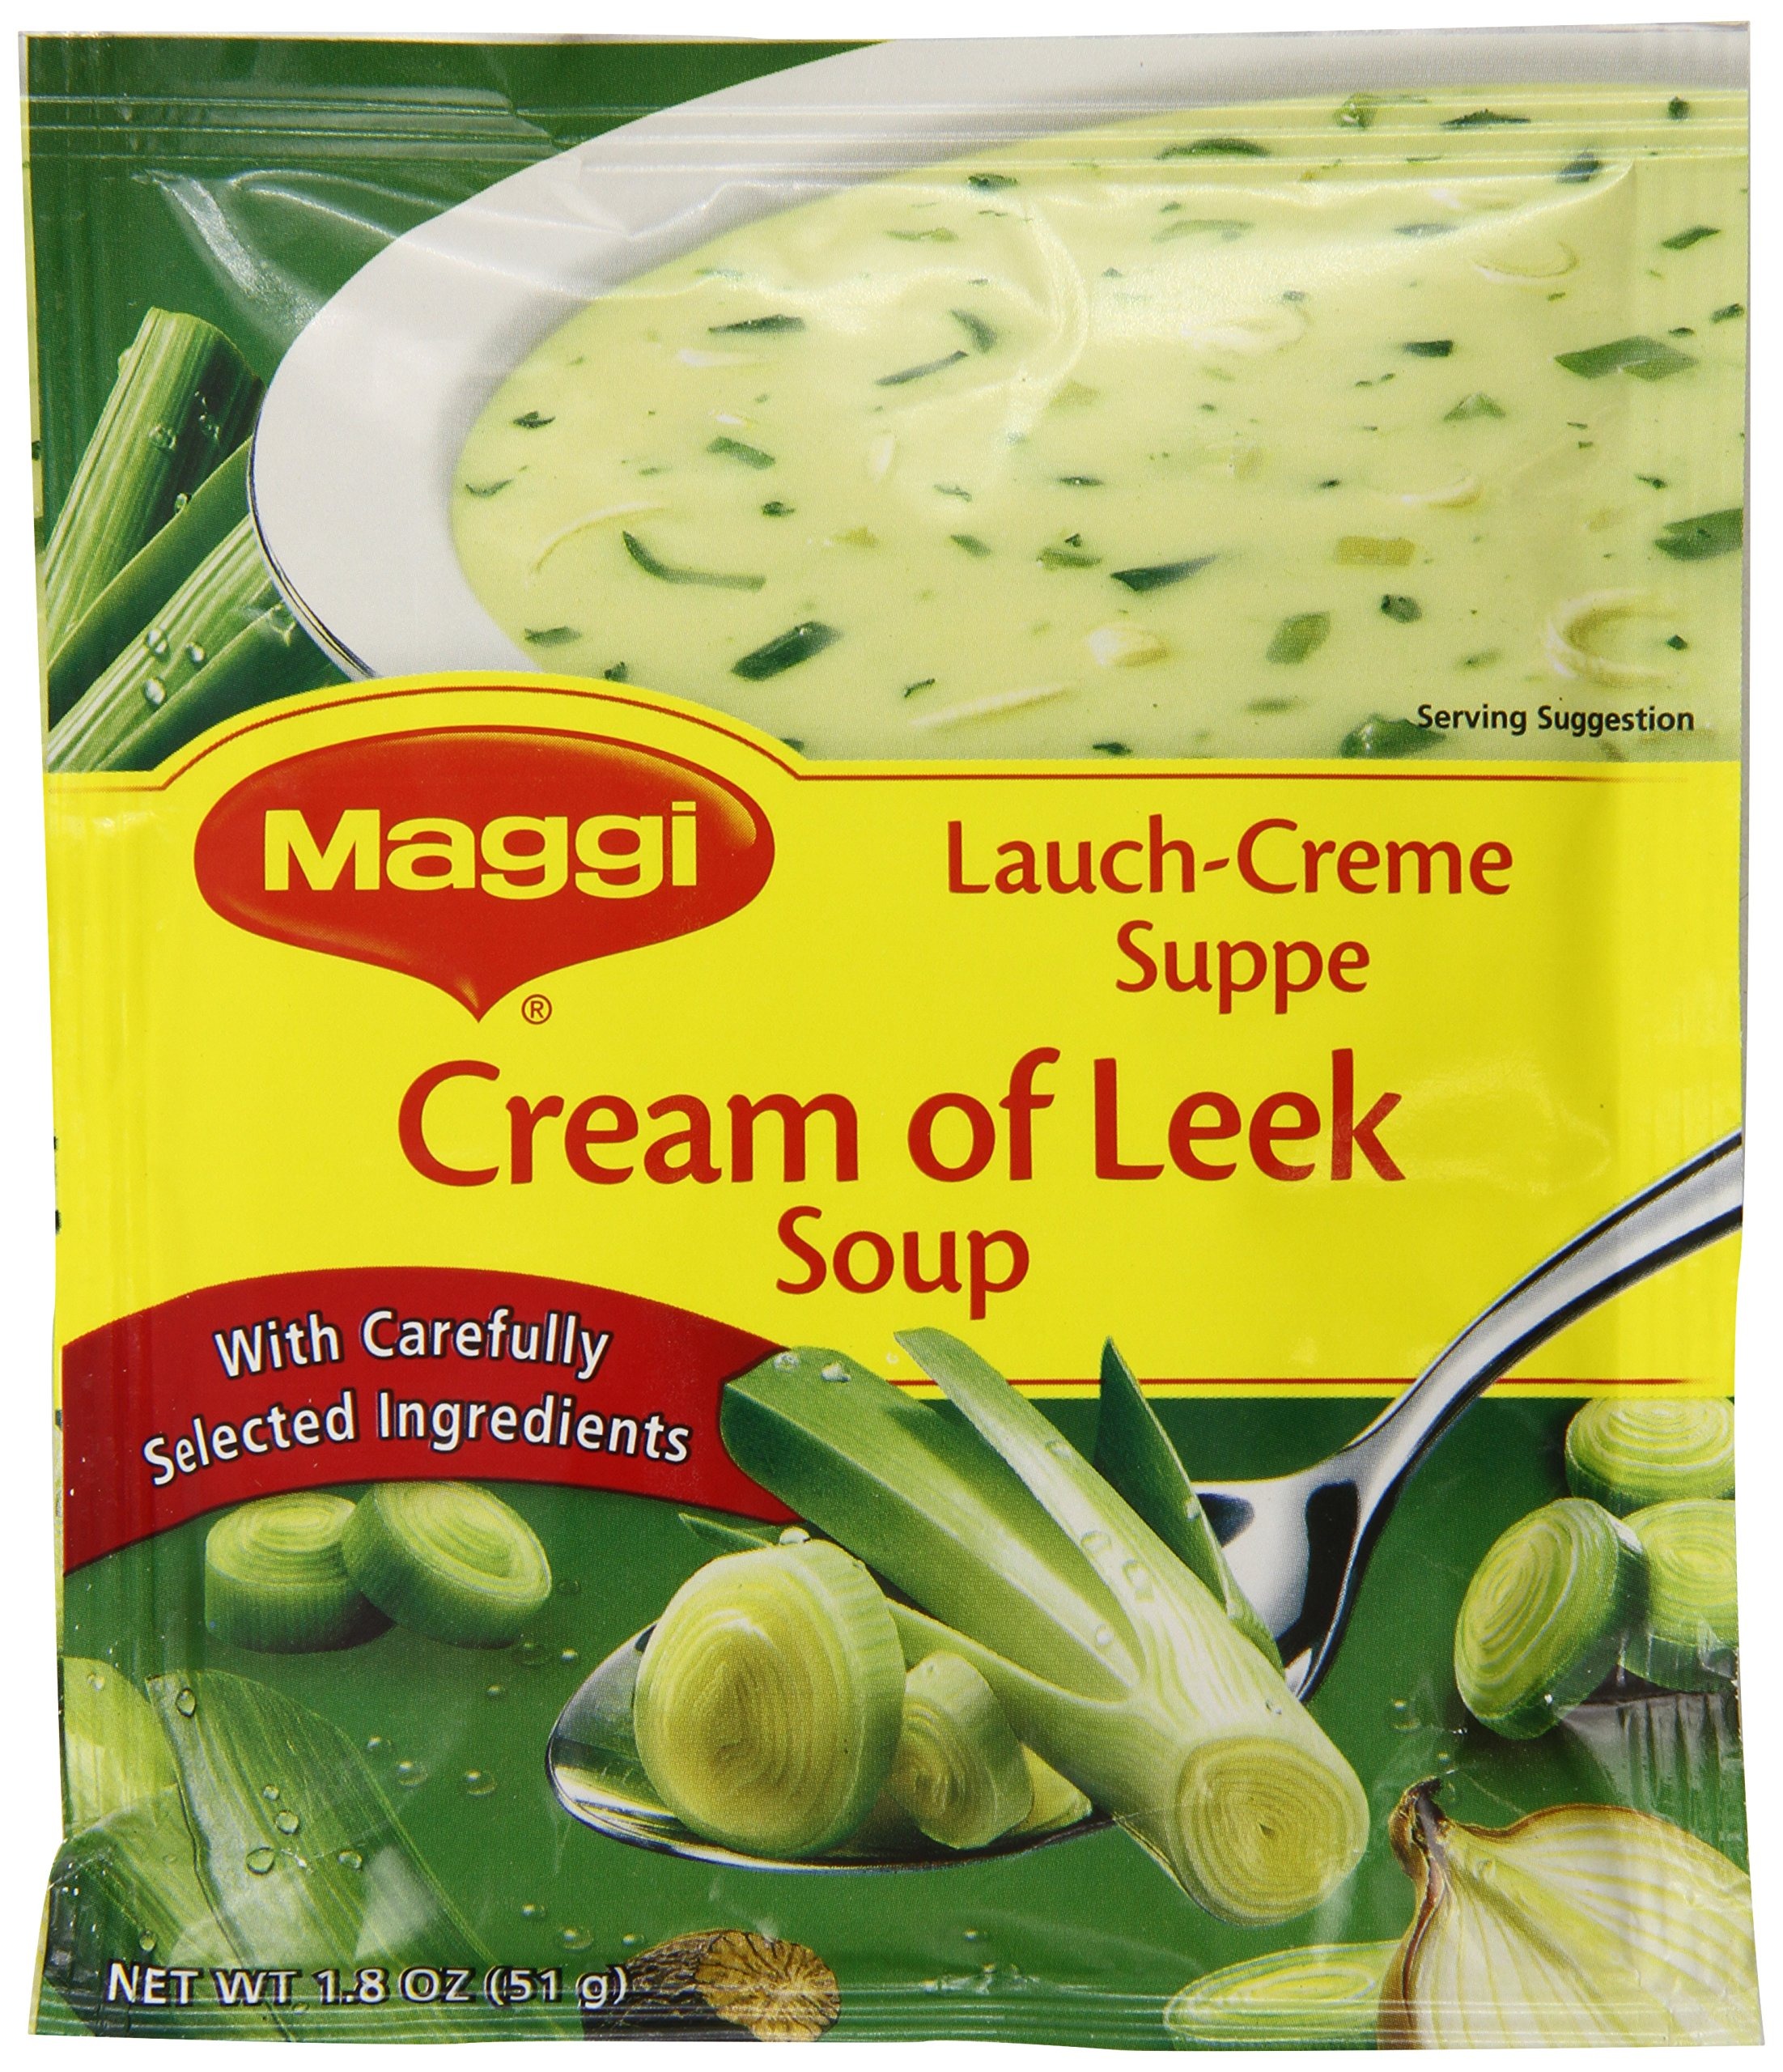
Item Name: Maggi Cream of Leek Soup, 1.8-Ounce (Pack of 15)
Value: 27.0
Unit: Ounce

Price: 27.14